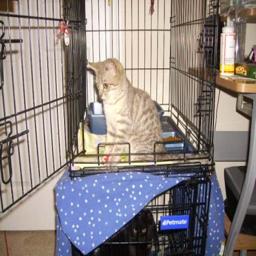
Animal: cats